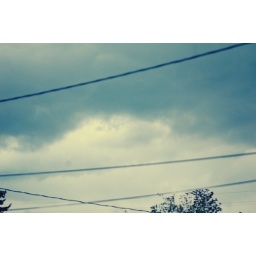
the clouds went from super sunny to this gray in a matter of minutes!